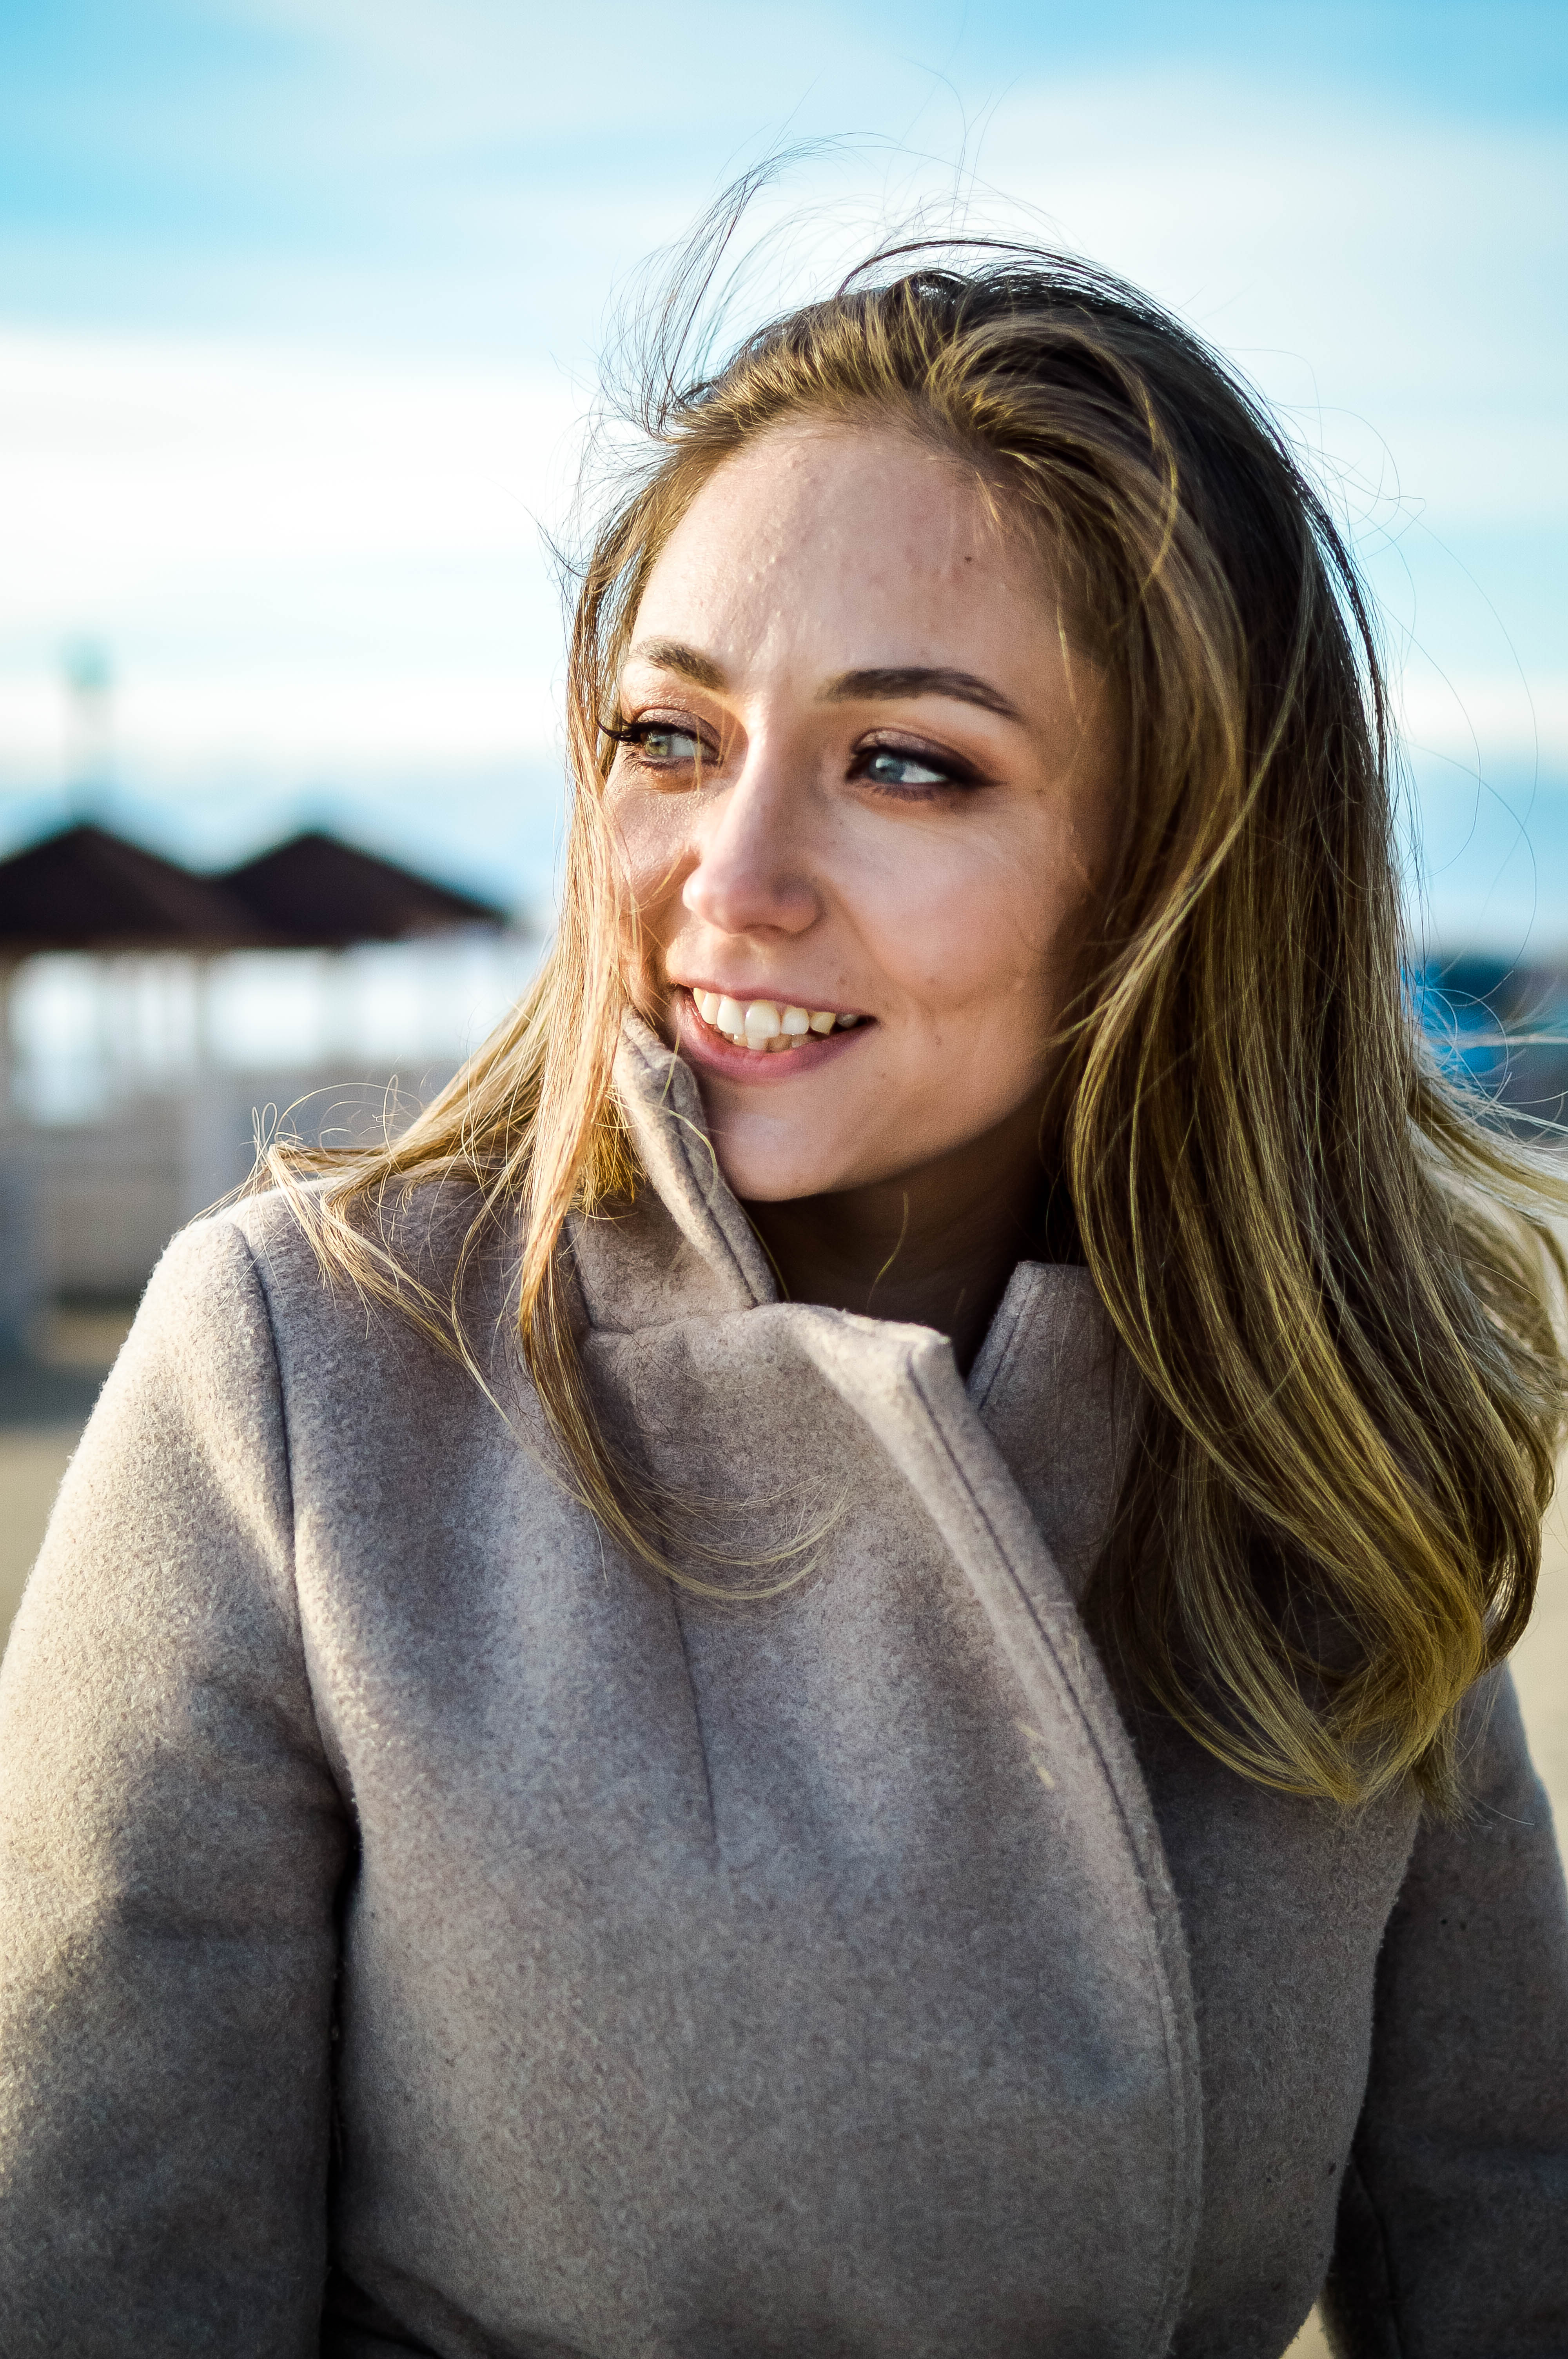
girl, beauty, spring, beach, hair, face, blond, lip, blue, hairstyle, skin, lady, long hair, eye, smile, surfer hair, photography, brown hair, model, outerwear, portrait, portrait photography, photo shoot, neck, happy, flash photography, jacket